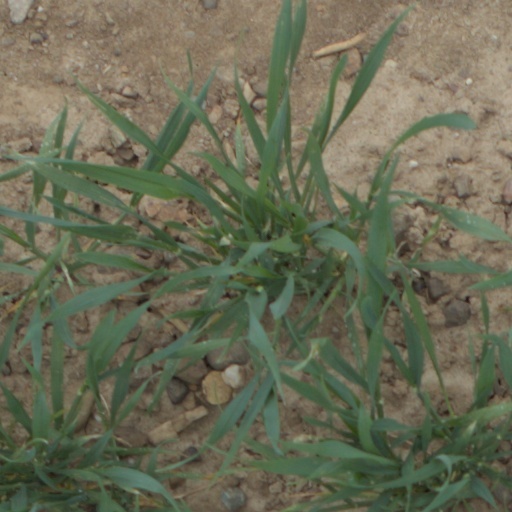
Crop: wheat